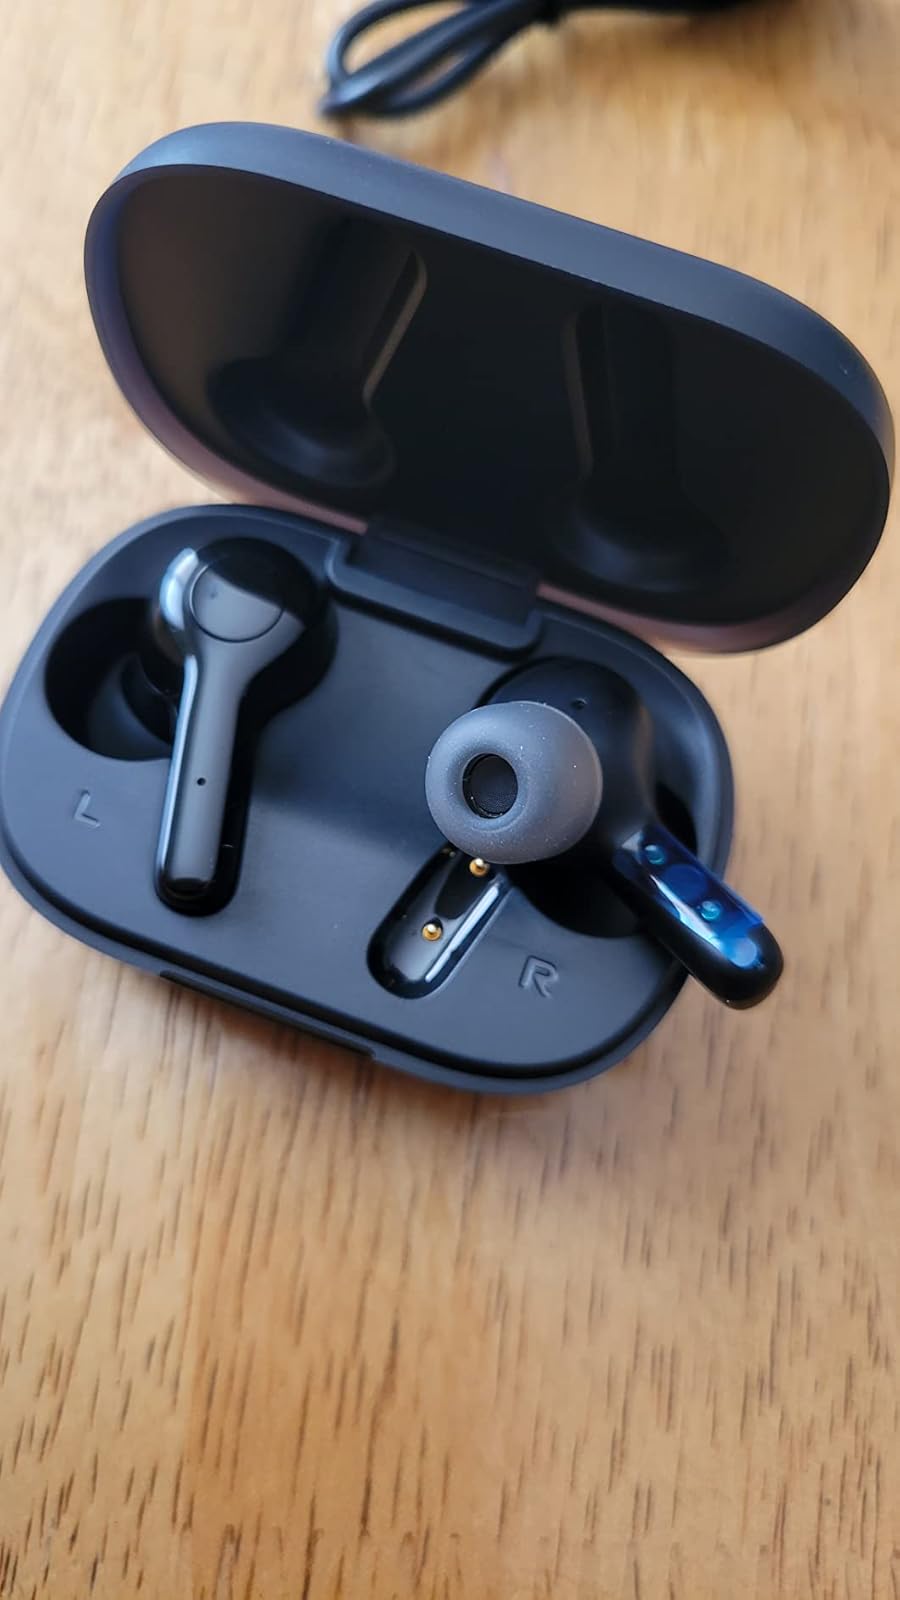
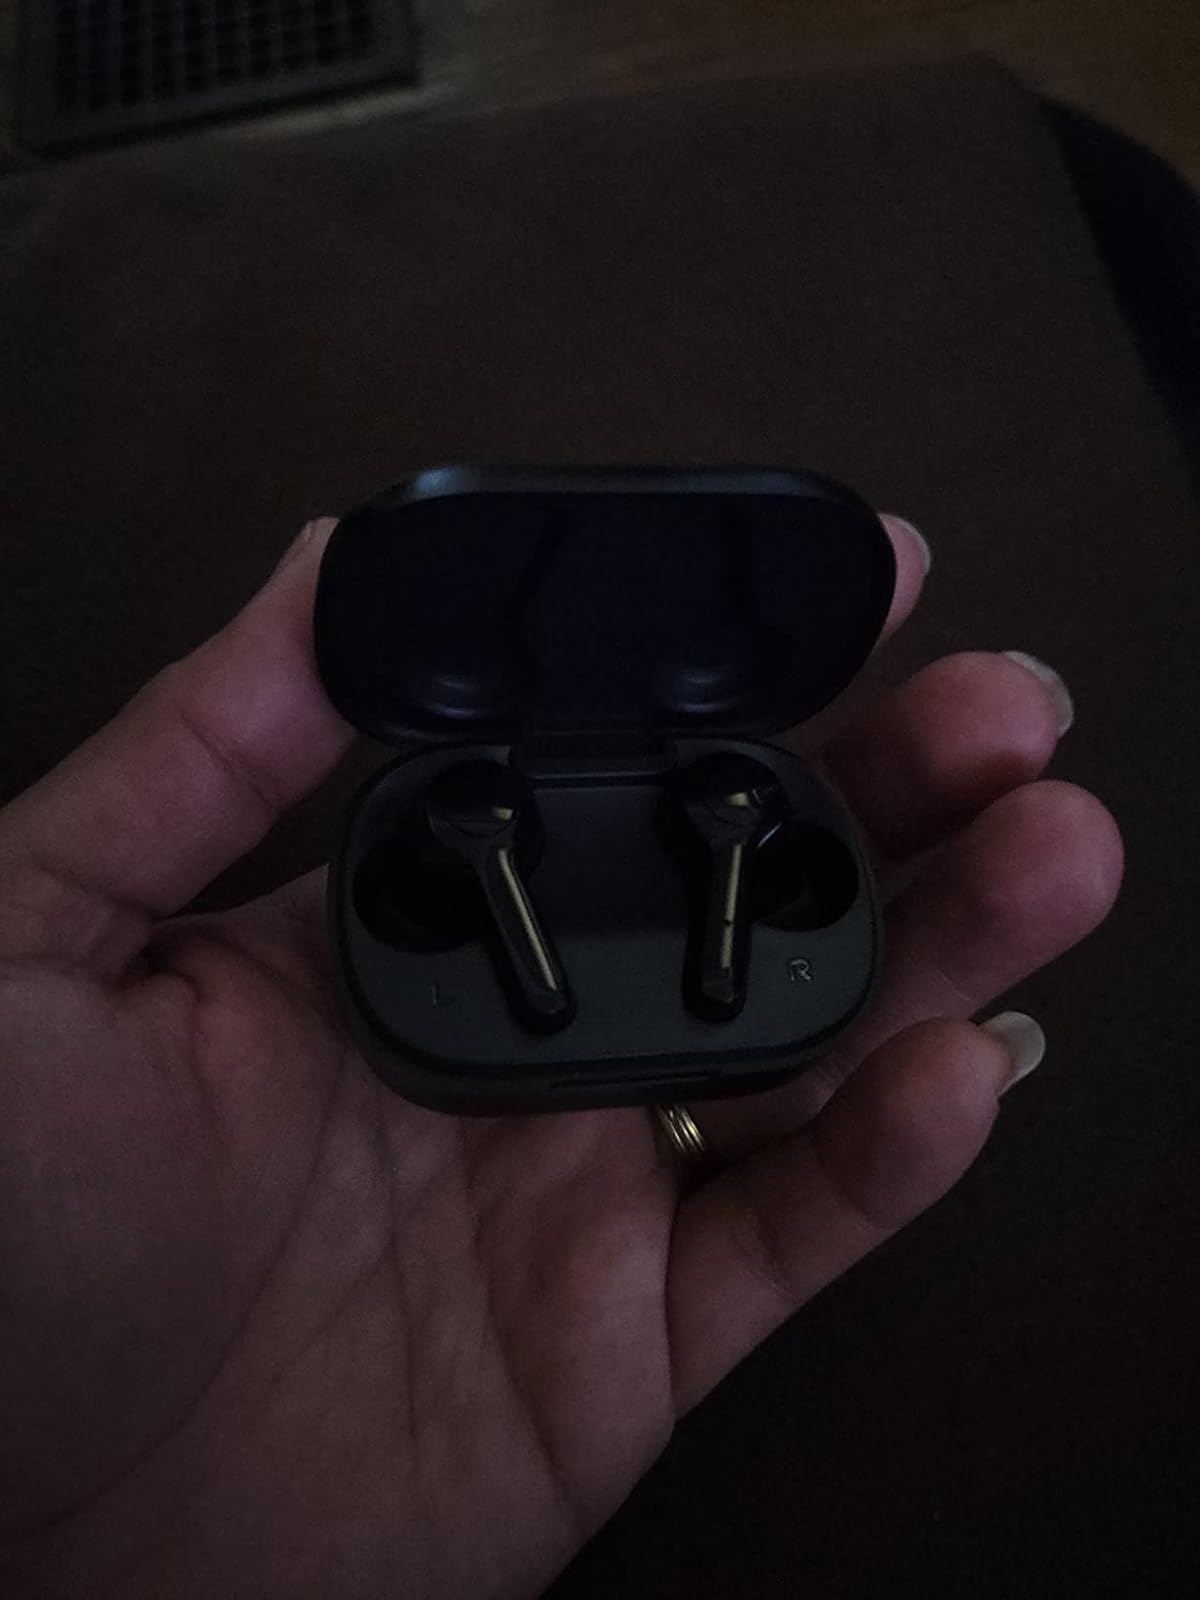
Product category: earbuds
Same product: yes